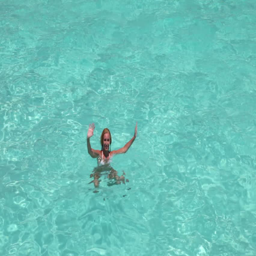
the happy woman in the sea waves to us greeting a hand